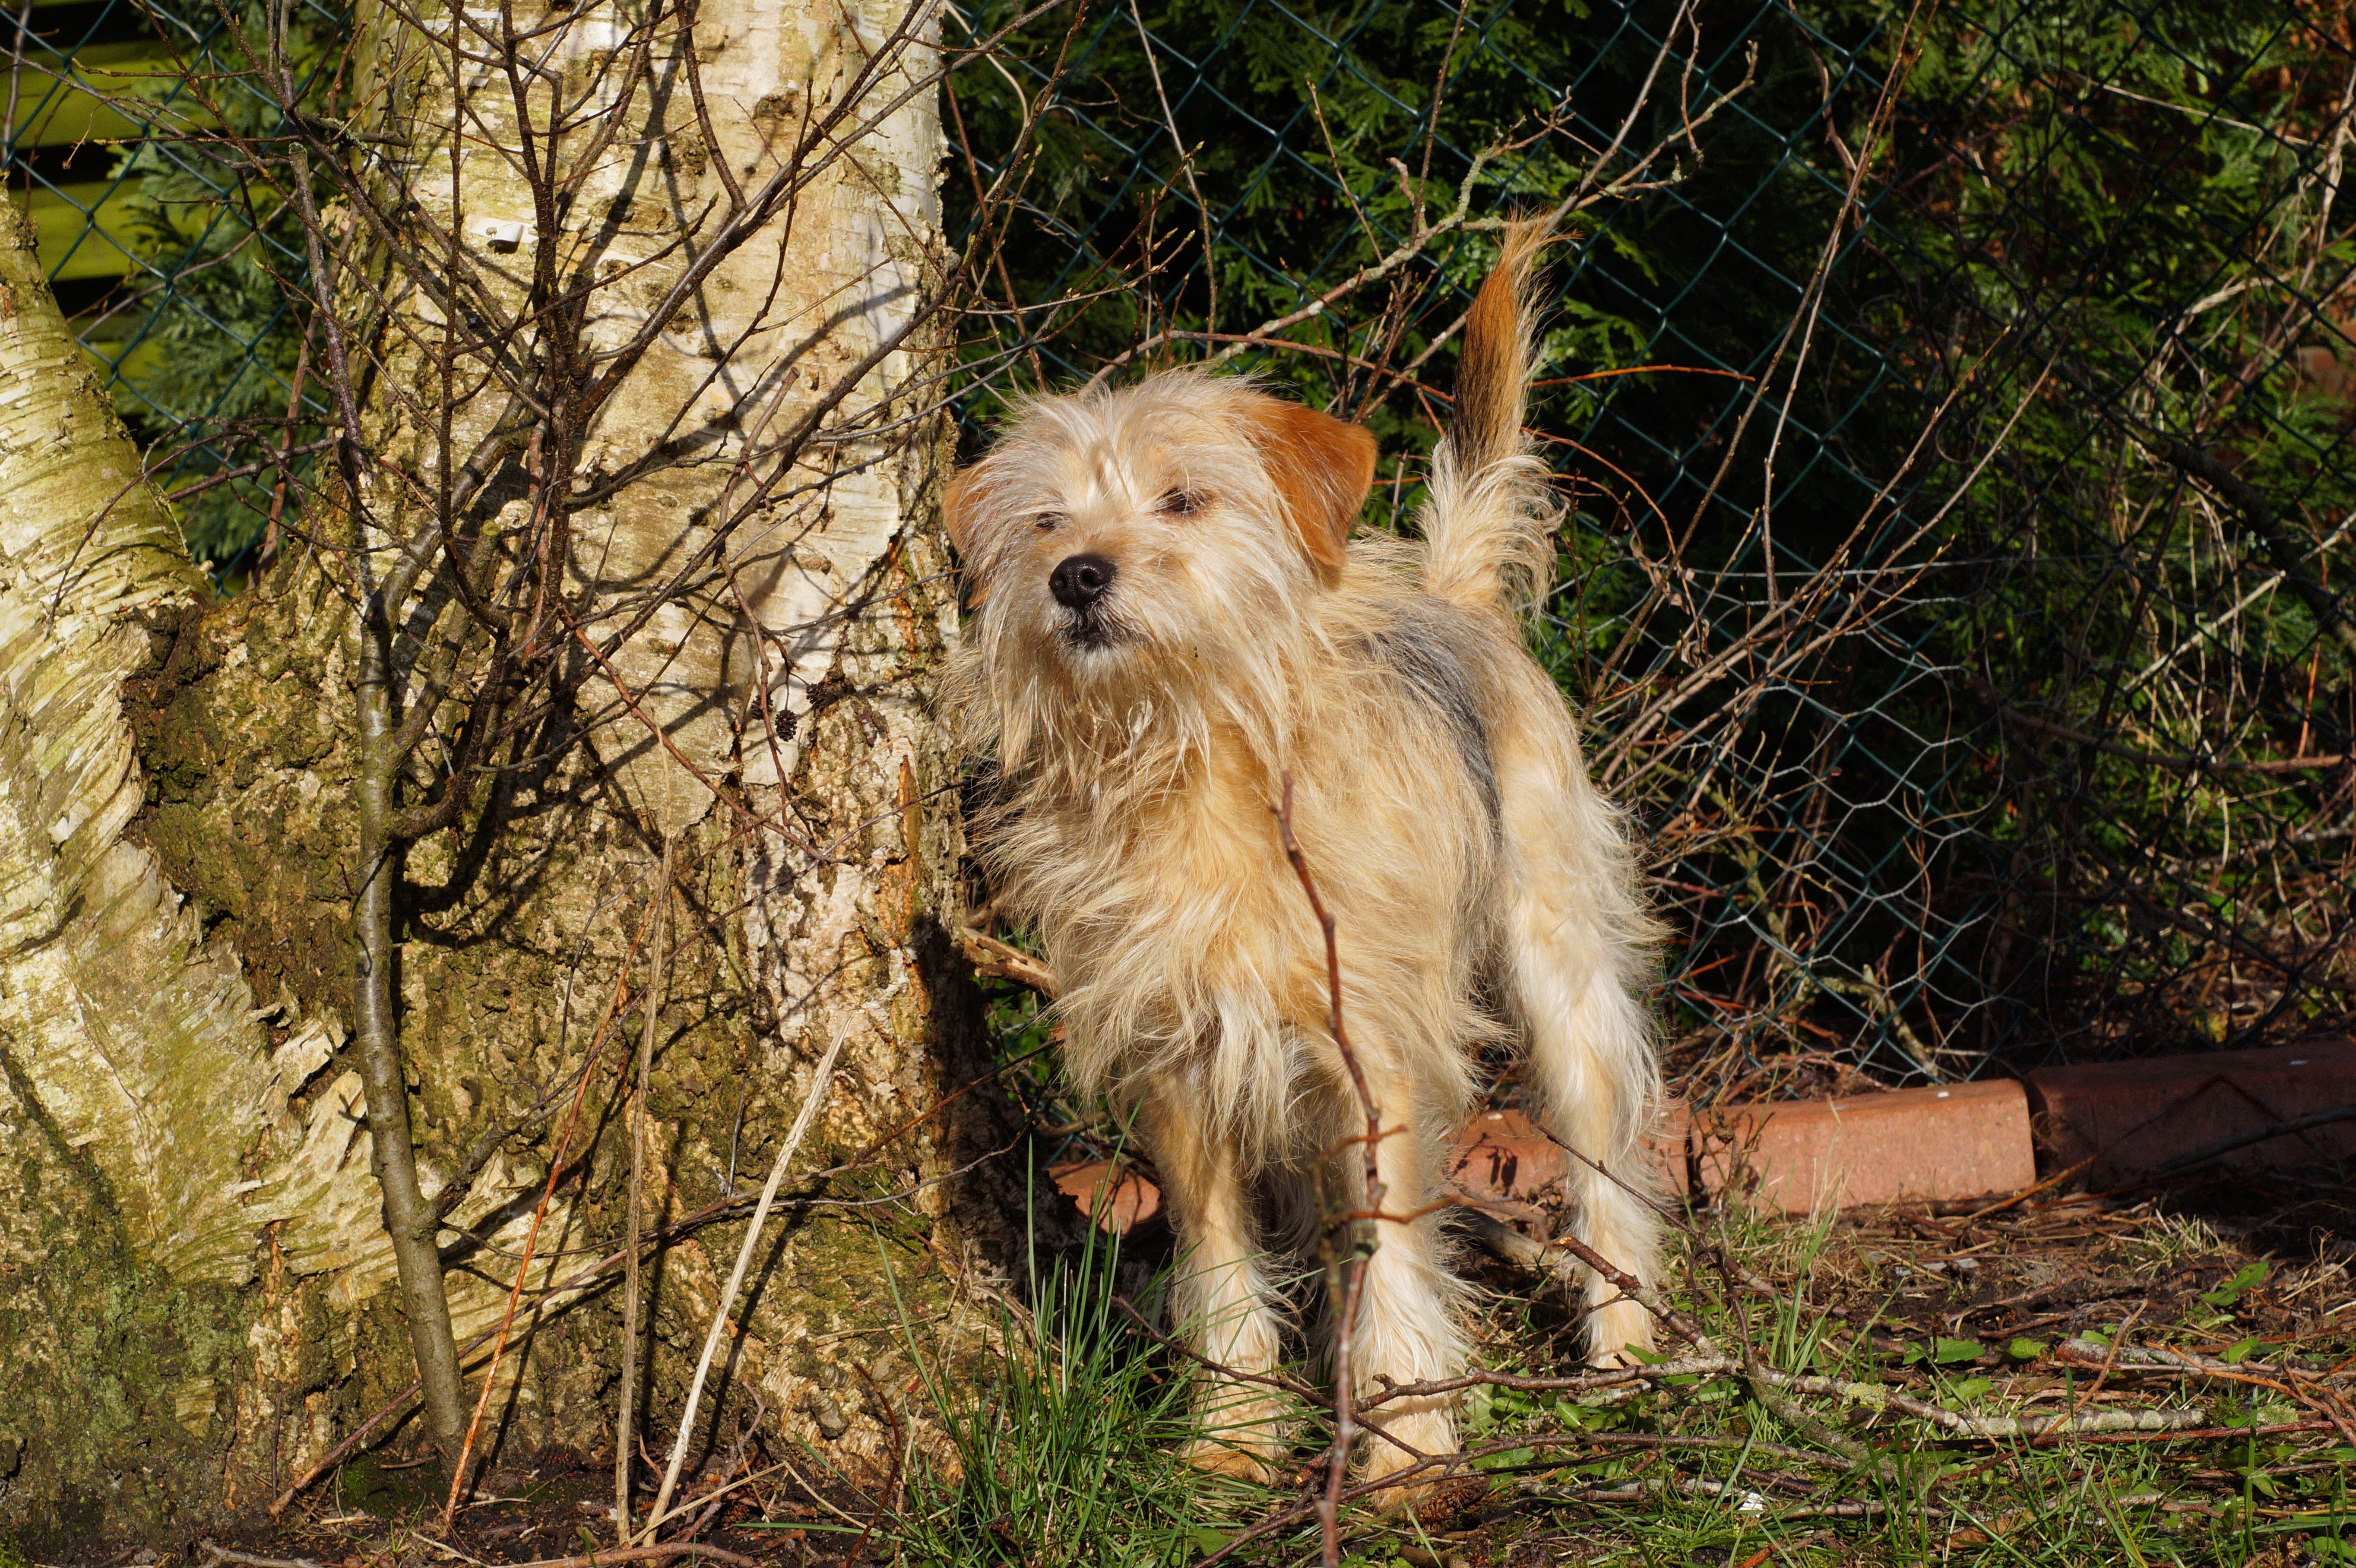
dog, female, pet, mammal, fauna, vertebrate, terrier, dog like mammal, dog crossbreeds, norfolk terrier